Aero Bravo 700

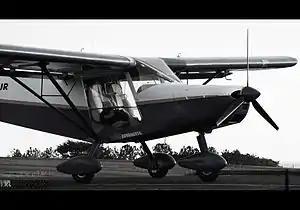

The Bravo 700 was a small, two-seat civil utility aircraft manufactured by Aero Bravo in Brazil in both kit and ready-to-fly form. It is a high-wing monoplane of metal construction with fixed tricycle undercarriage and is classed as an ultralight under Brazilian aviation regulations. An agricultural version, the Bravo 700 Agrícola with spraying gear and a chemical tank with a capacity of 140 L (37 US gal) has been developed to flight-testing stage.